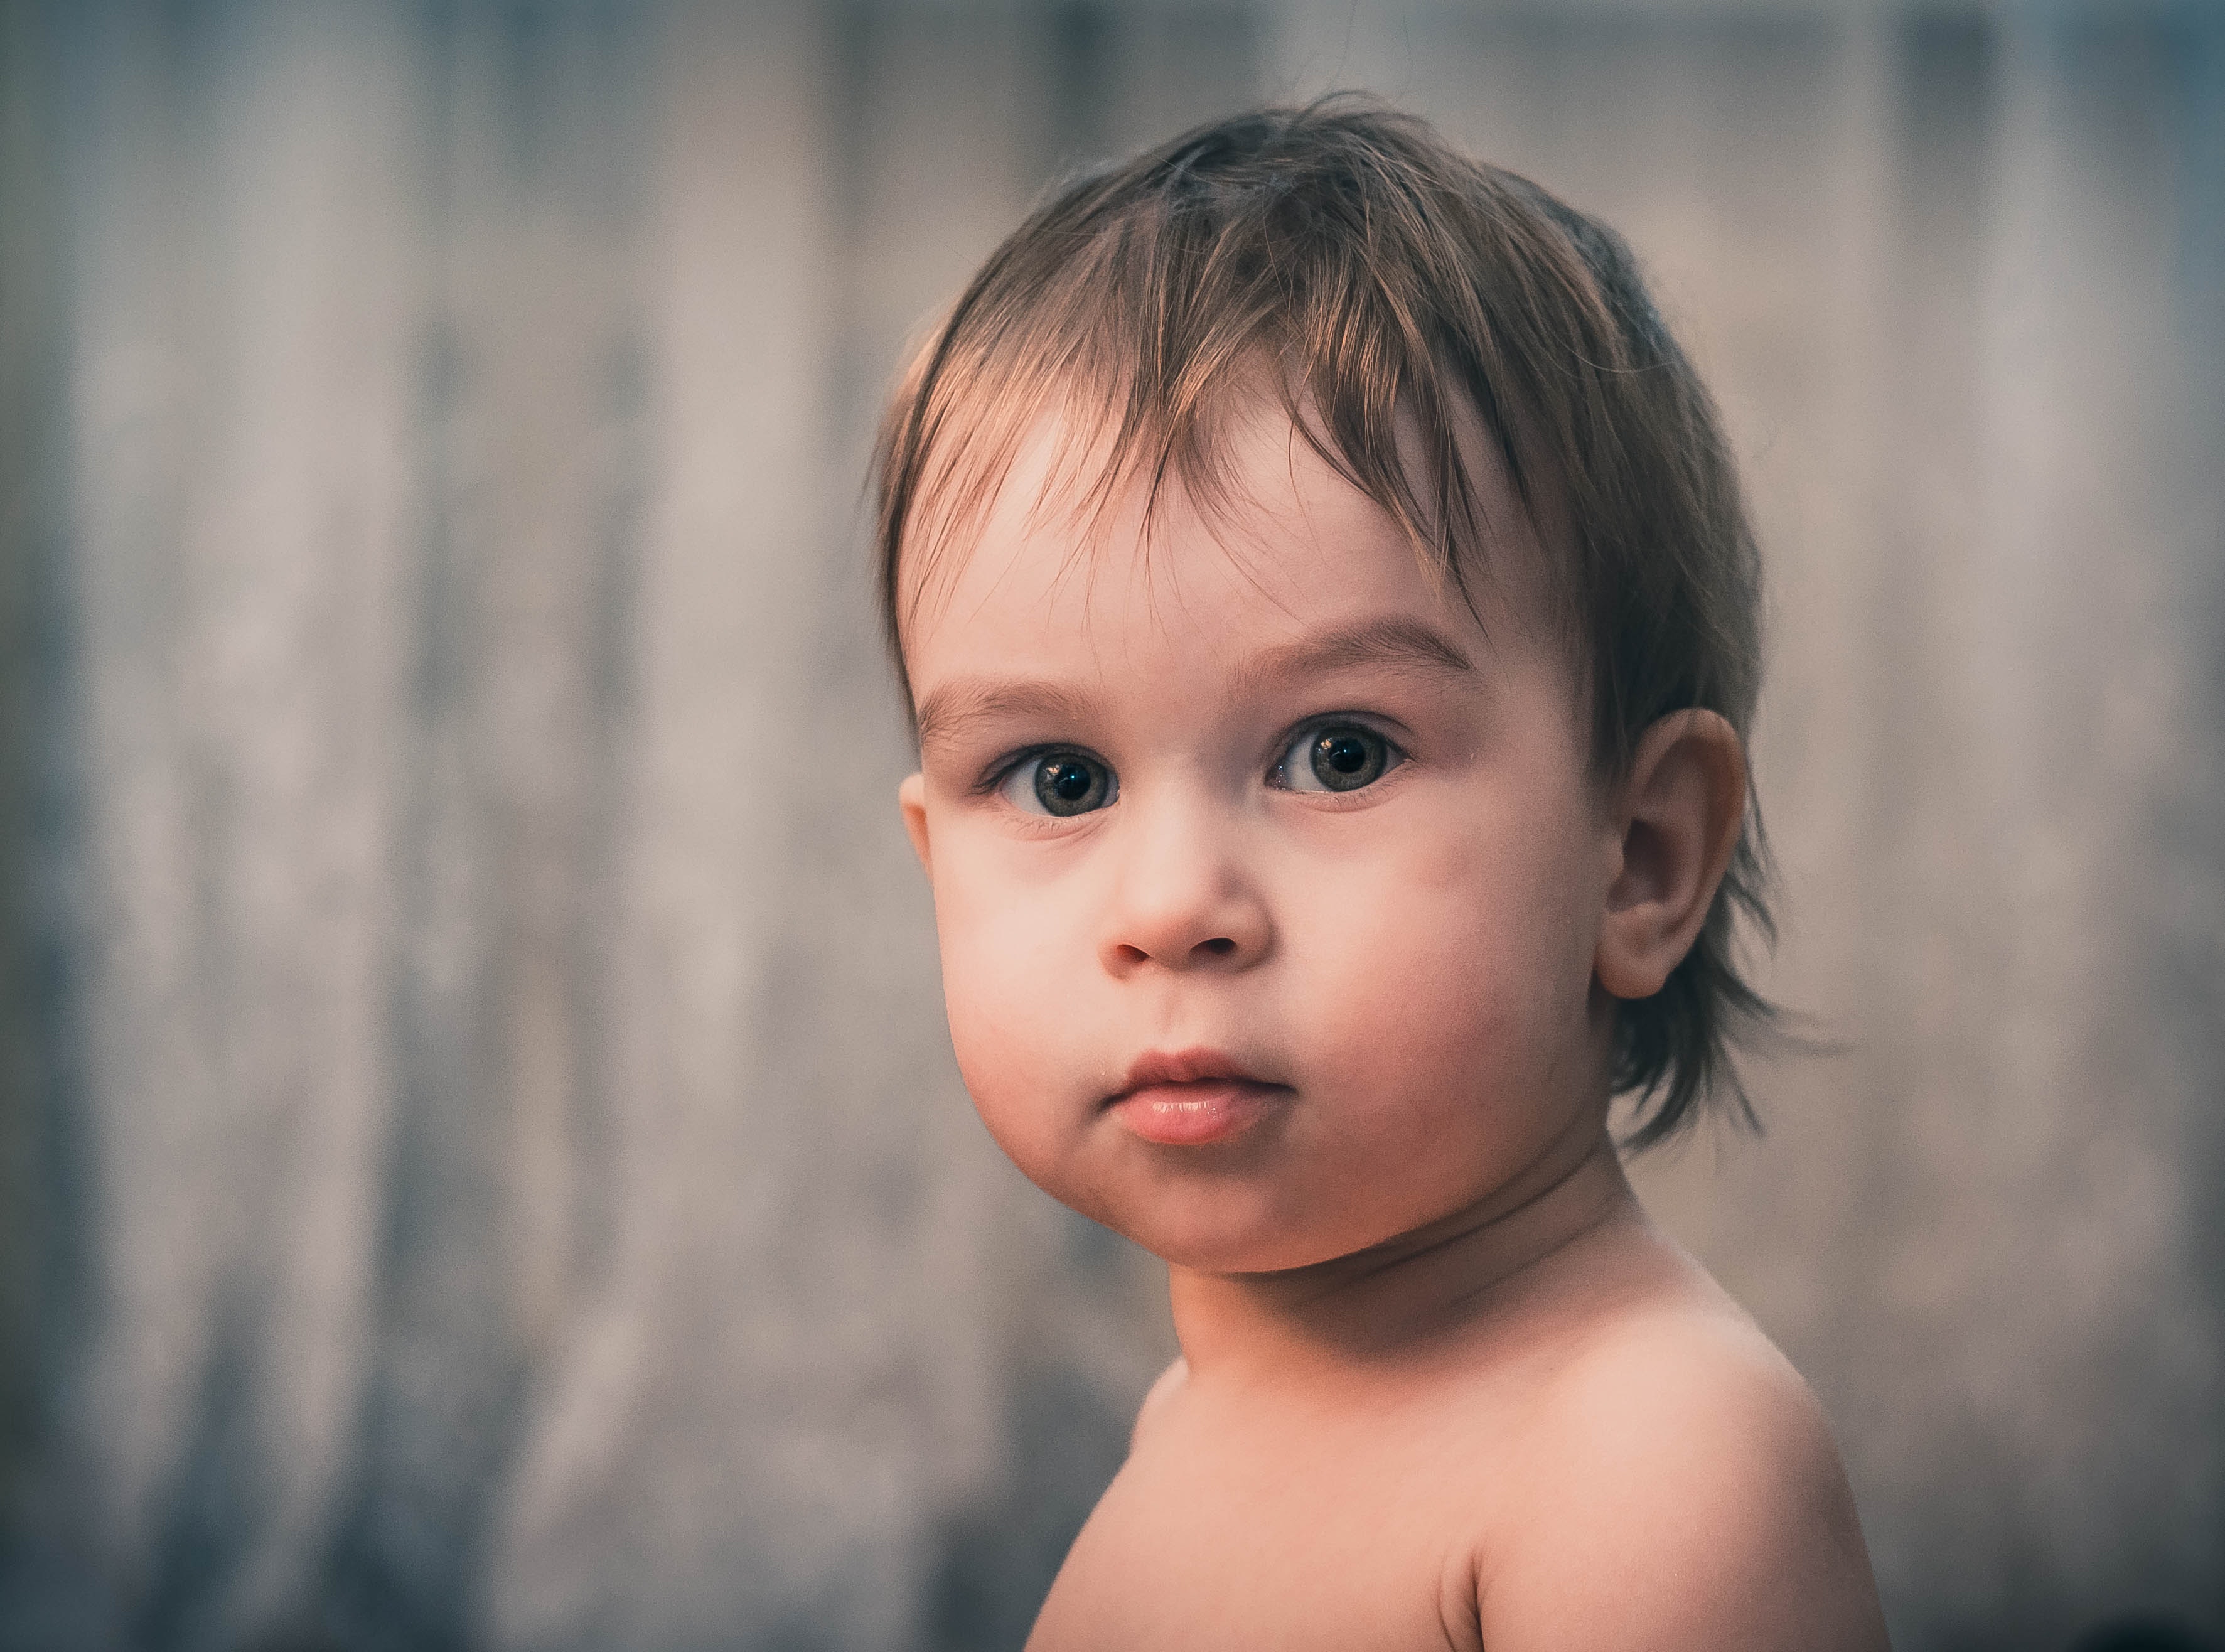
child, face, hair, cheek, skin, photograph, lip, nose, head, toddler, chin, eye, beauty, eyebrow, close up, hairstyle, baby, forehead, iris, organ, human, portrait photography, portrait, photography, ear, smile, mouth, child model, neck, muscle, eyelash, flash photography, brown hair, black hair